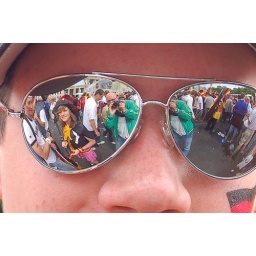
I am in the glasses of the cutie. With green jacket.